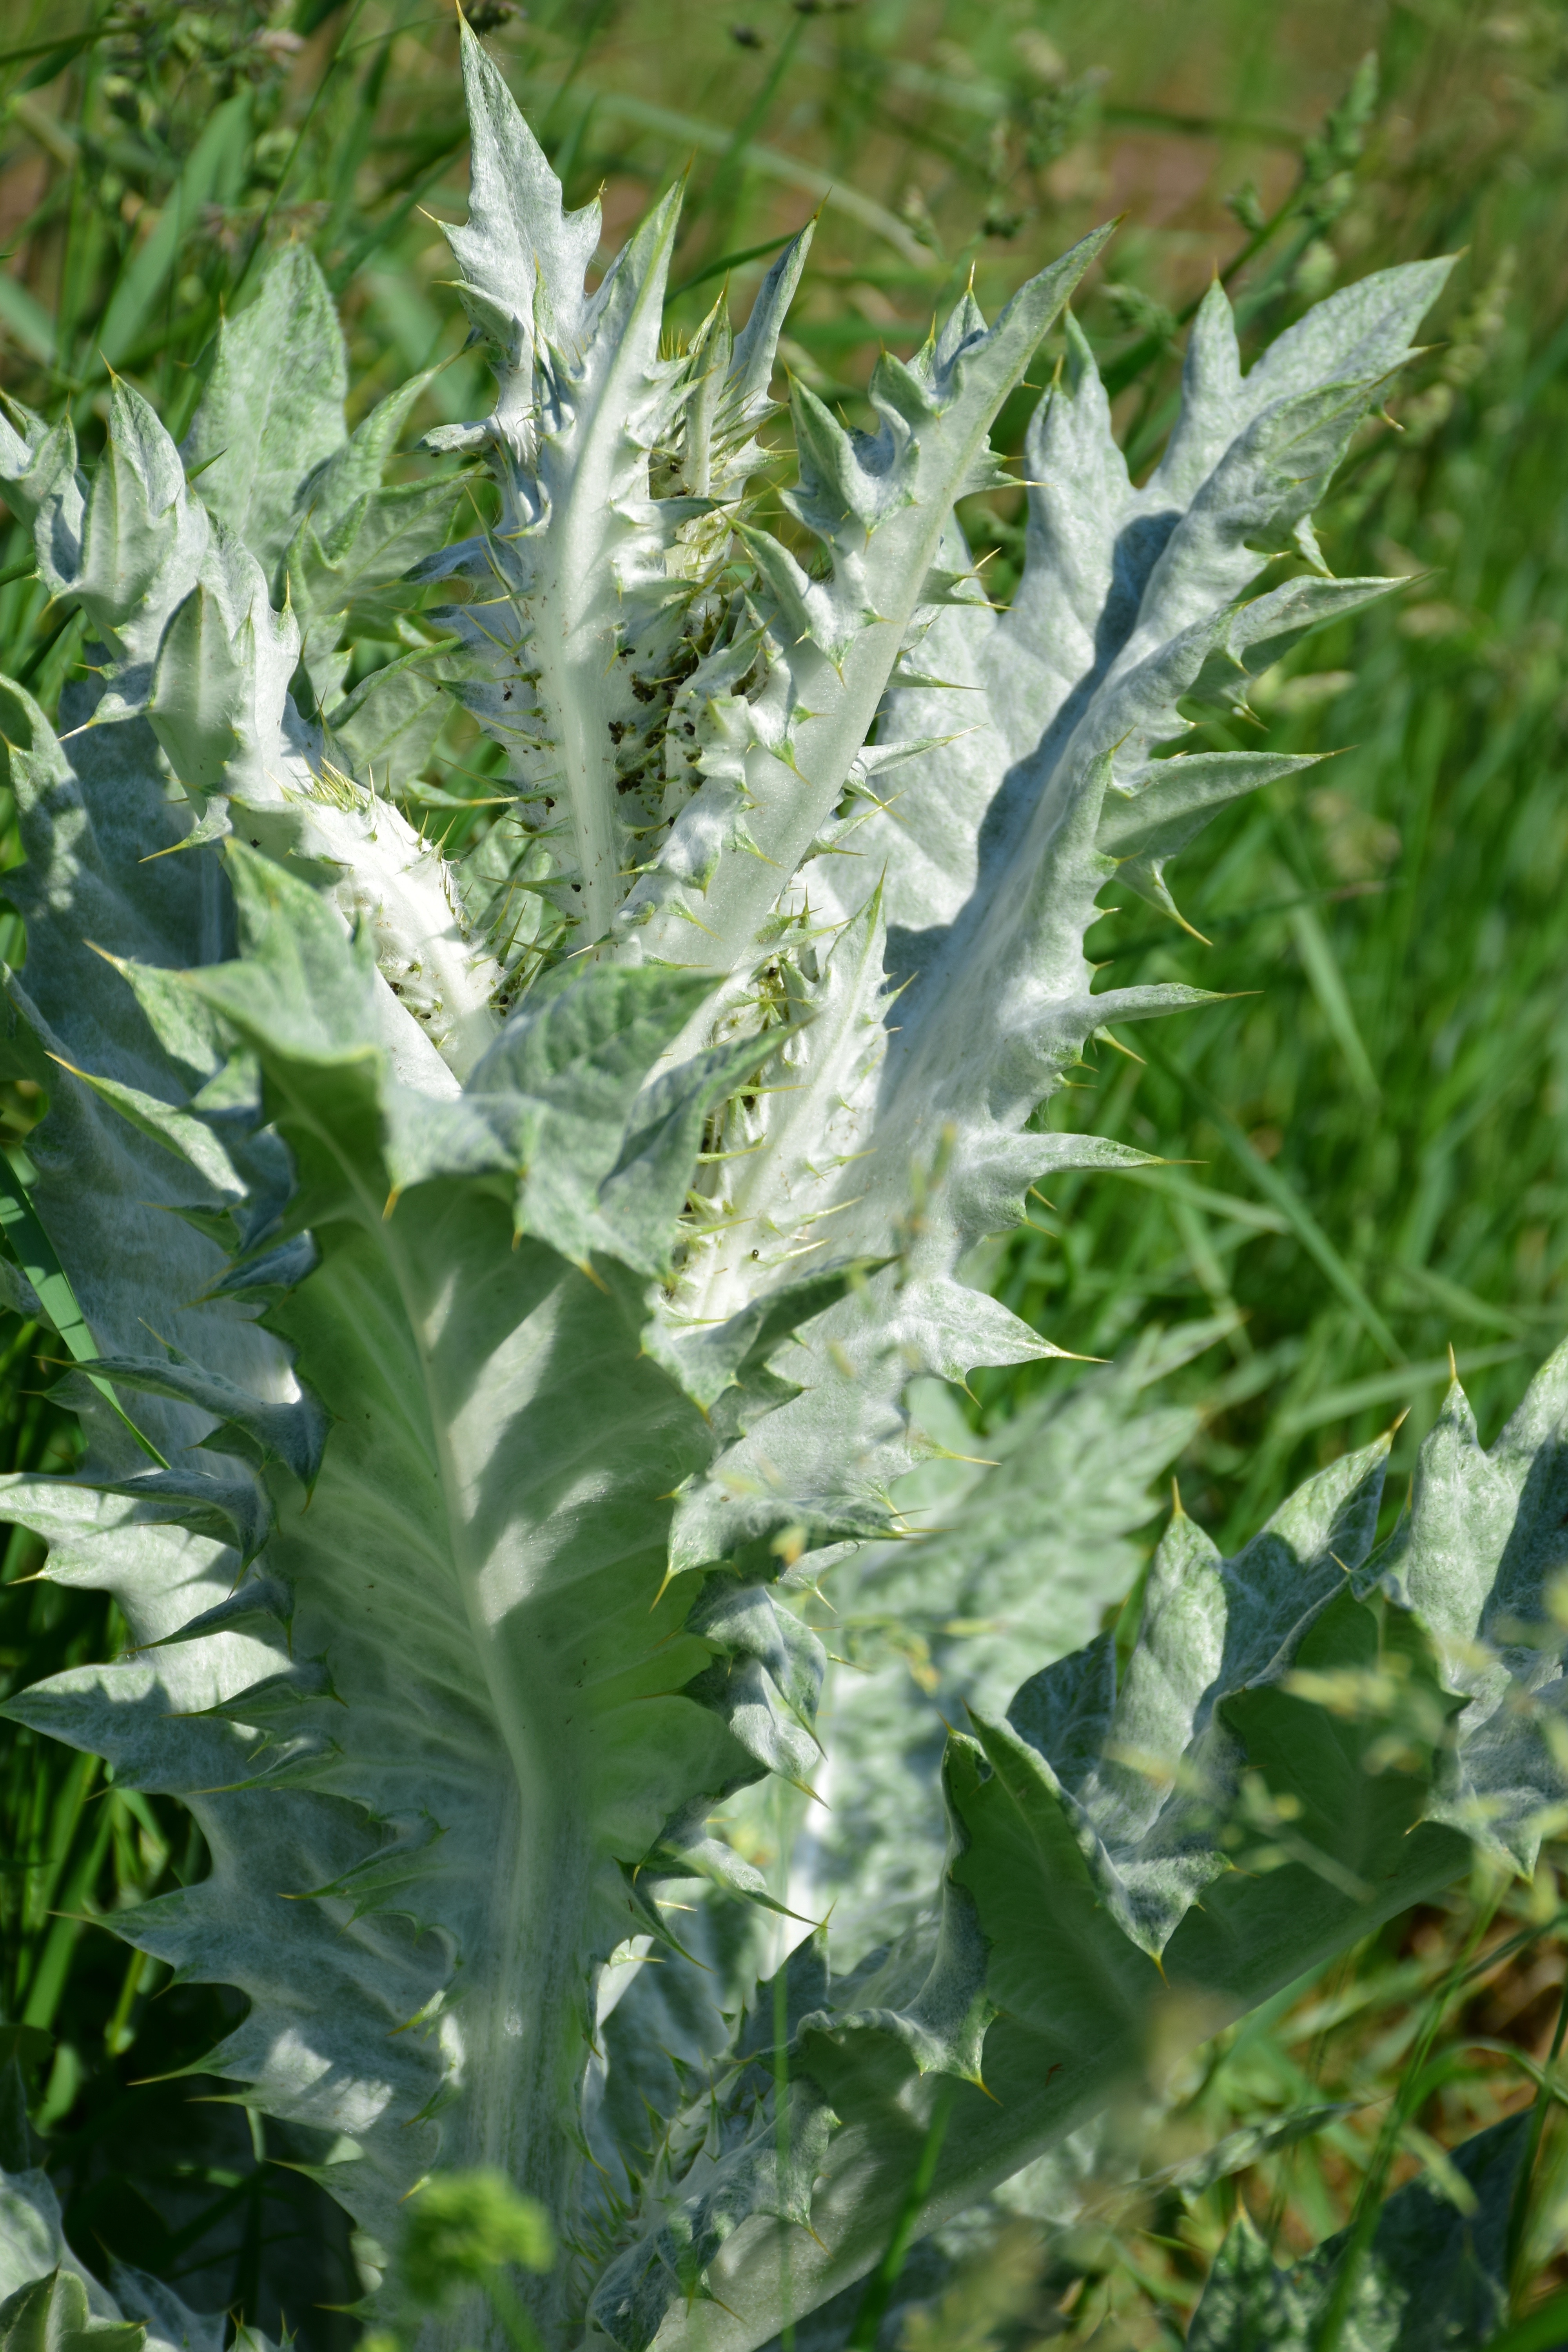
nature, growth, plant, flower, food, green, herb, produce, vegetable, close, thistle, silver thistle, flowering plant, daisy family, annual plant, land plant, leaf vegetable